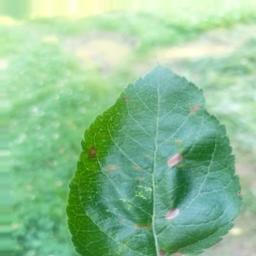
Label: Alternaria